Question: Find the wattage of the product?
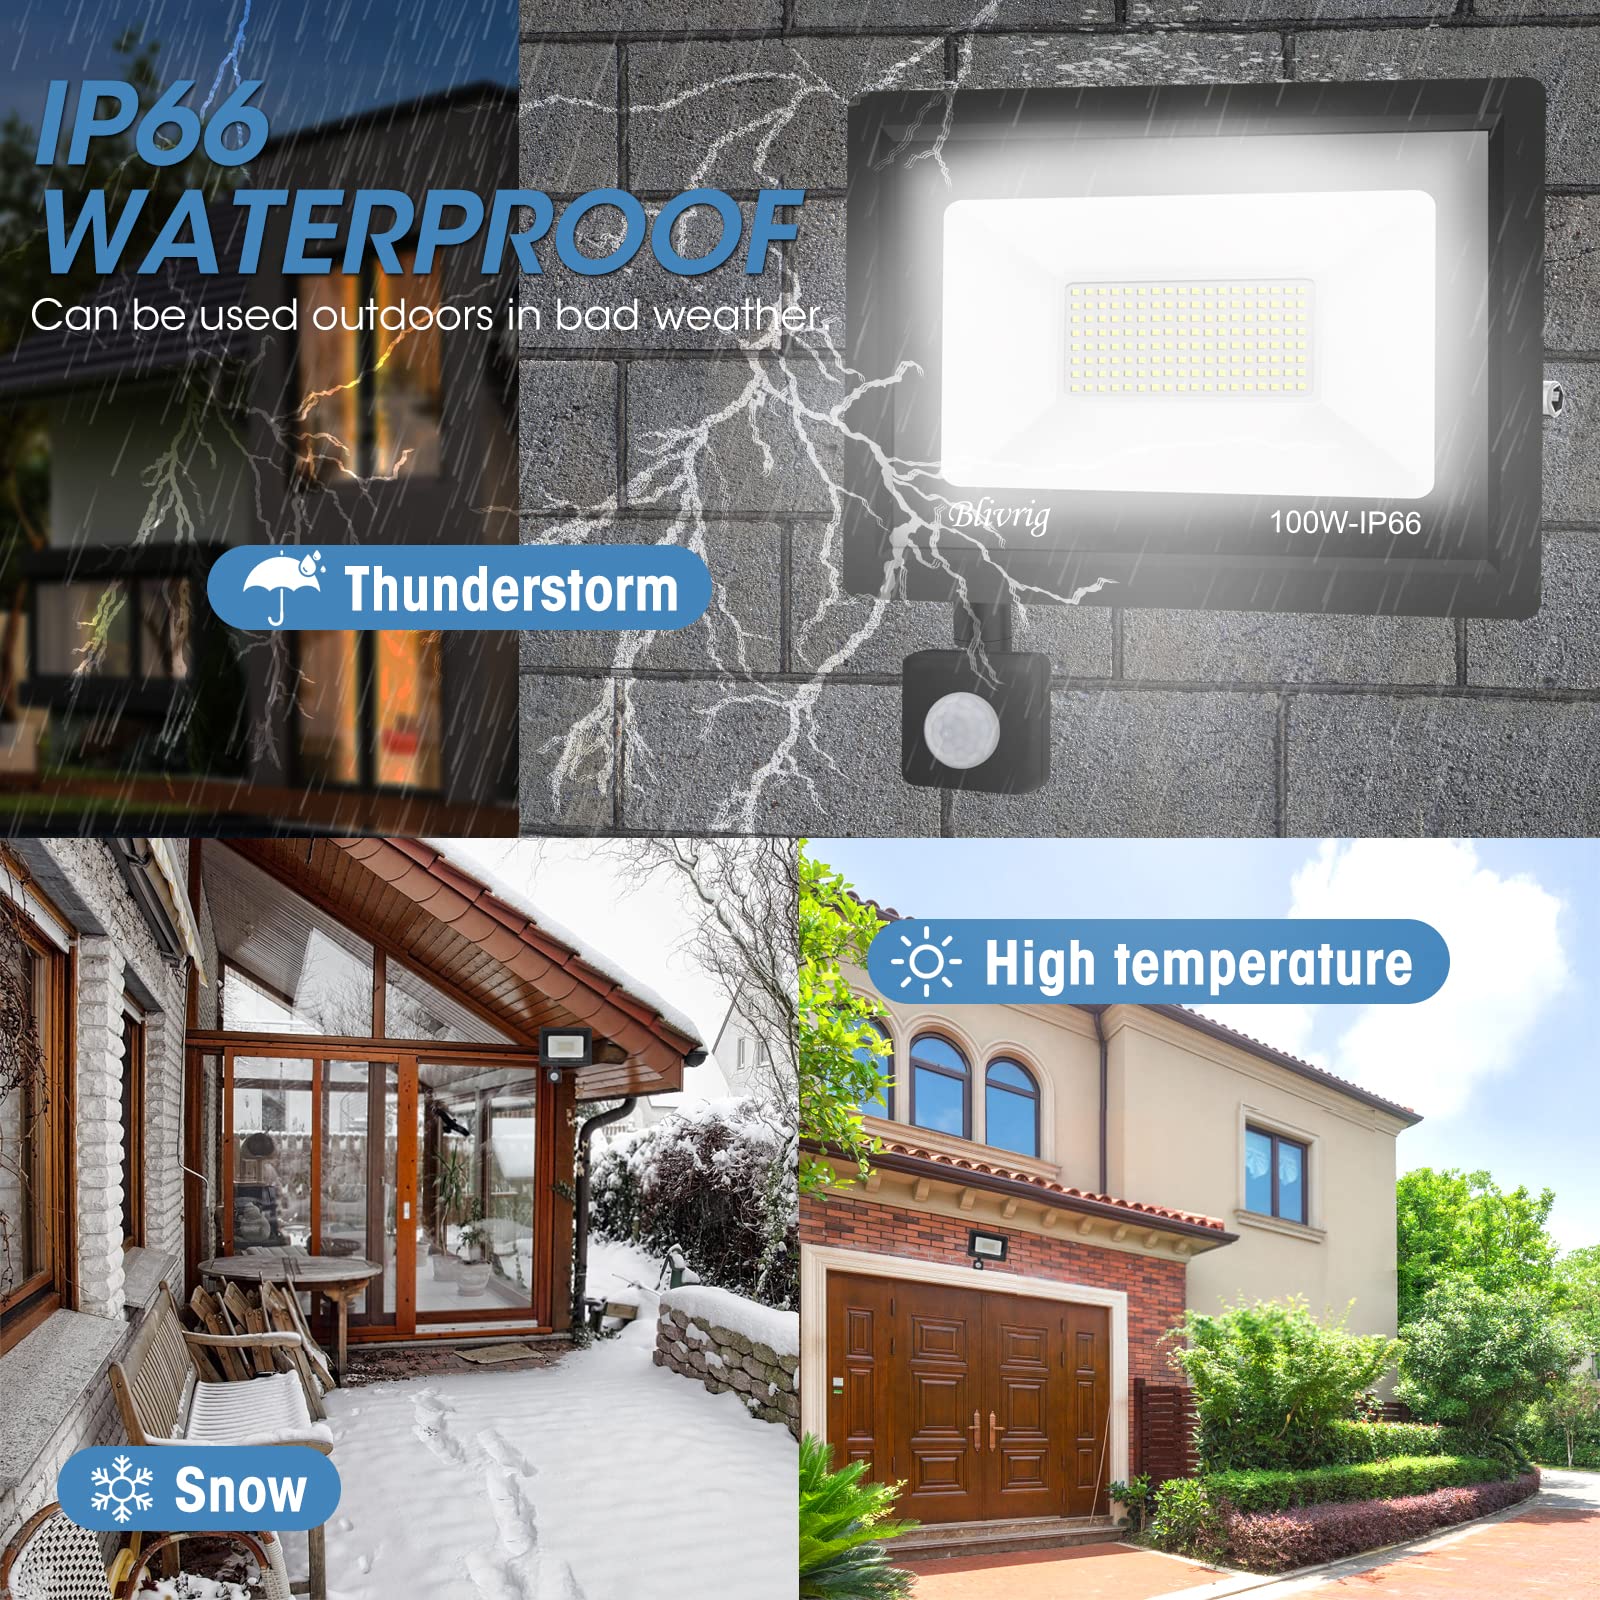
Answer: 100.0 watt